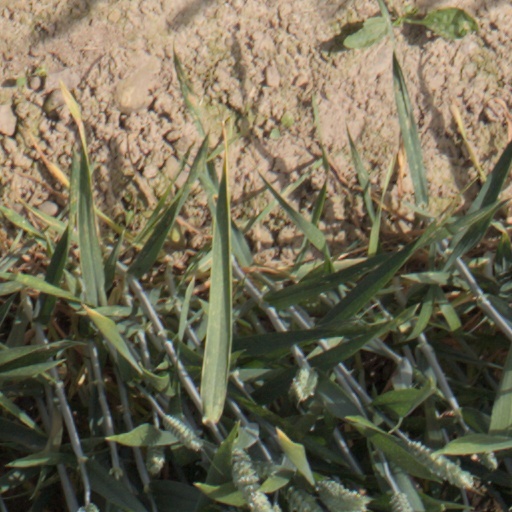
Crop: wheat